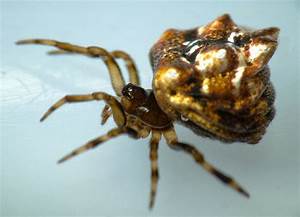
Label: spider